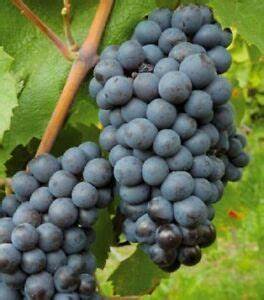
Label: Grapes